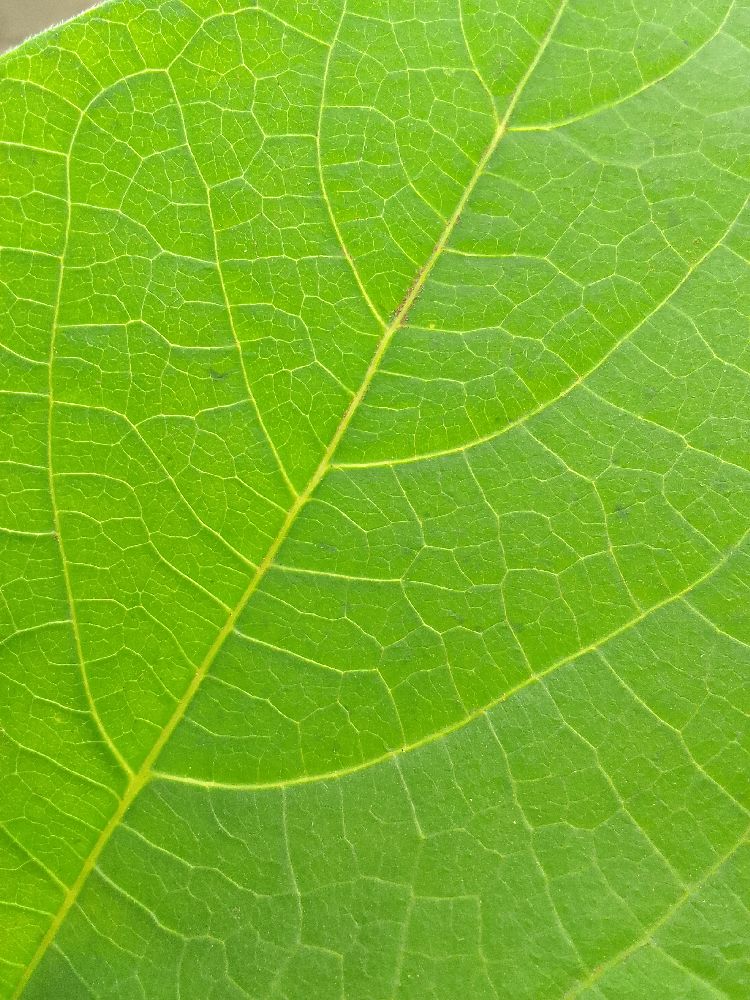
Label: healthy